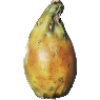
Label: Cactus fruit 1